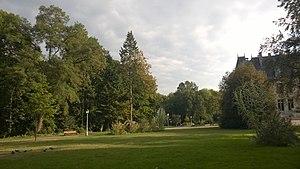
Parc du Domaine du Charmois à Vandoeuvre-lès-Nancy (France)
Le Domaine du Charmois, édifié au XVIIIᵉ siècle par Joseph Gilles, est devenu un espace de coopération entre les associations et les habitants par l'intermédiaire des services de la ville de Vandœuvre-lès-Nancy pour organiser des manifestations.